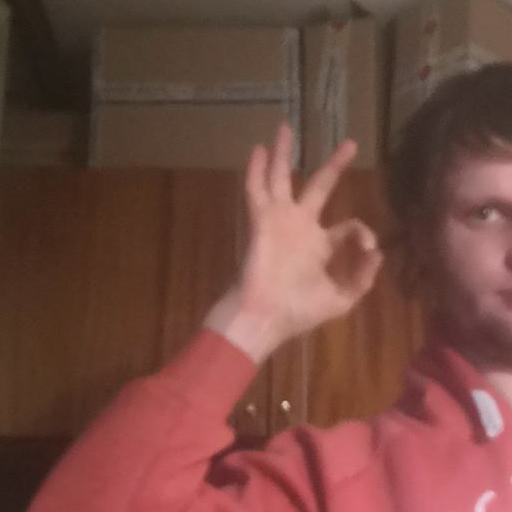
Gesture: ok